Oliver Genausch

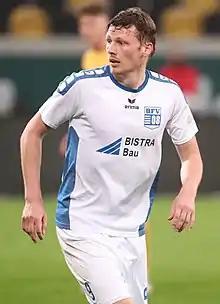
Oliver Genausch (2021)

Oliver Genausch (born 1 June 1991) is a German footballer who plays as a forward for NOFV-Oberliga Süd club SC Freital.